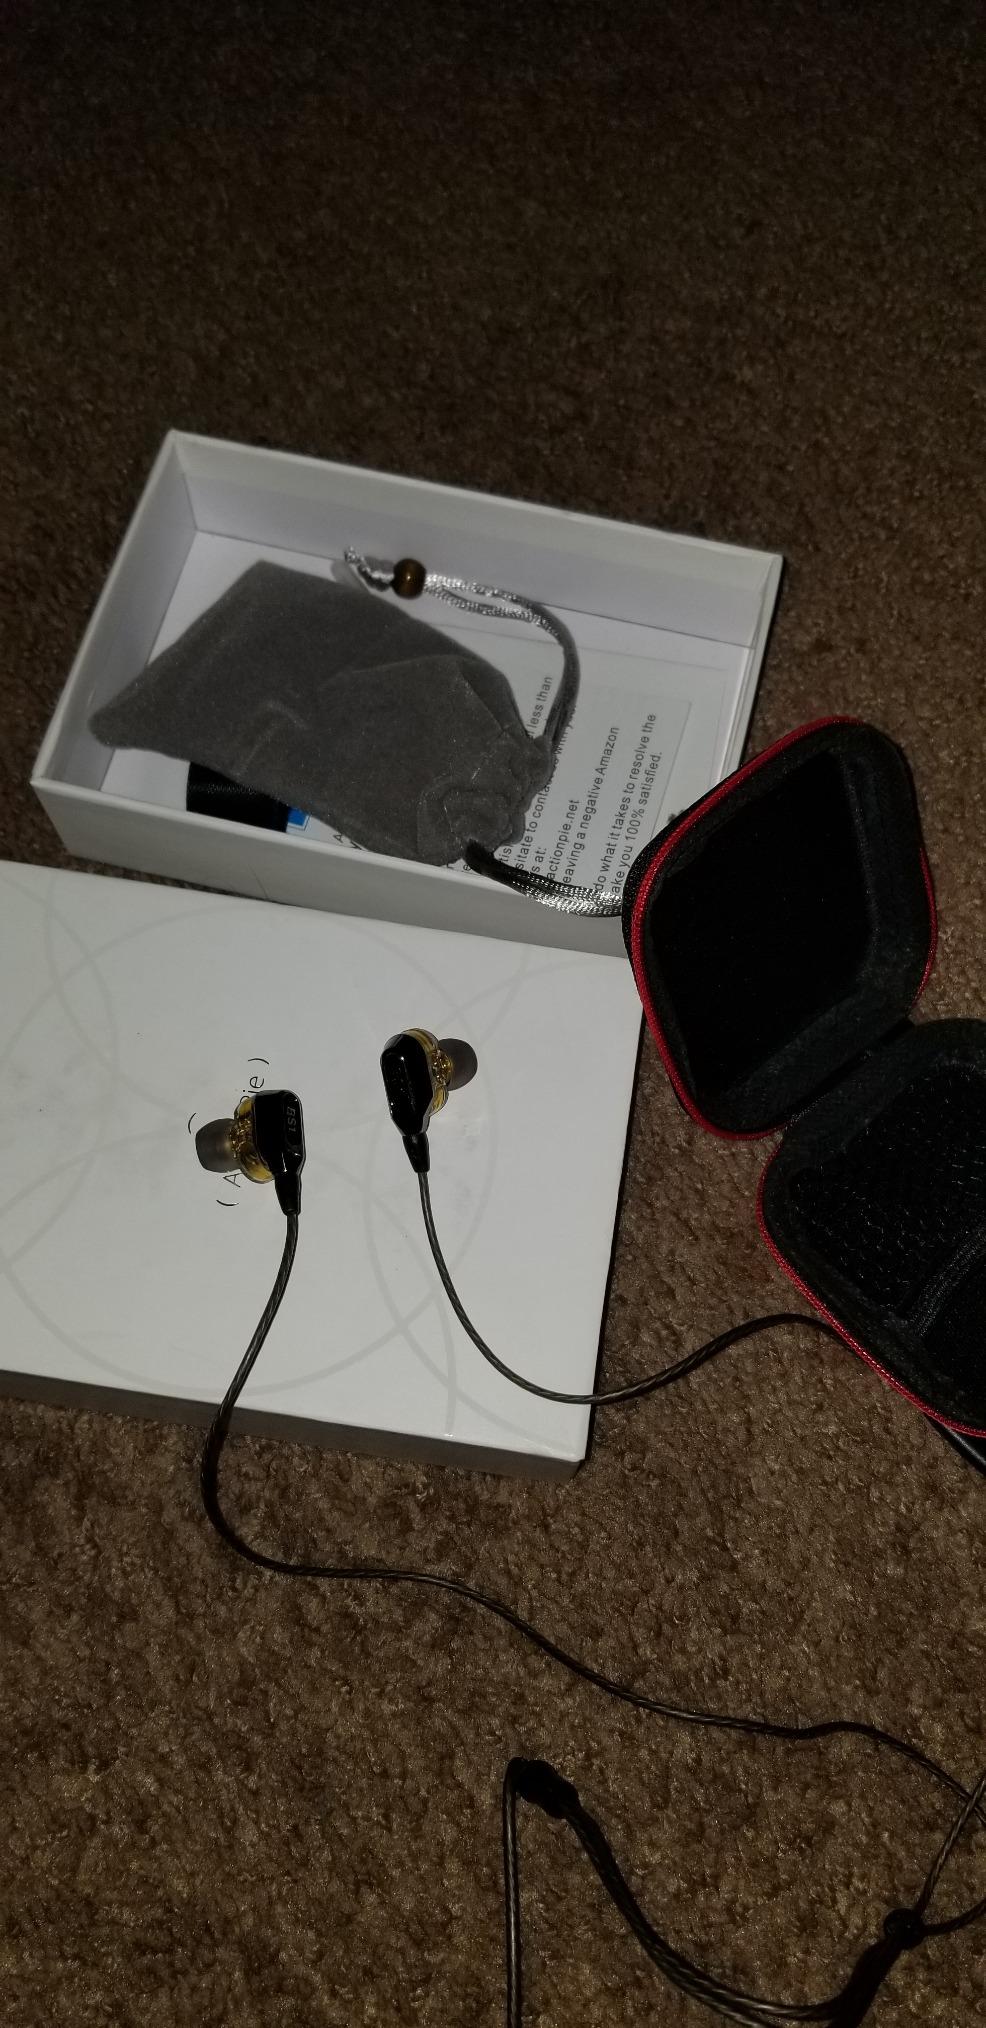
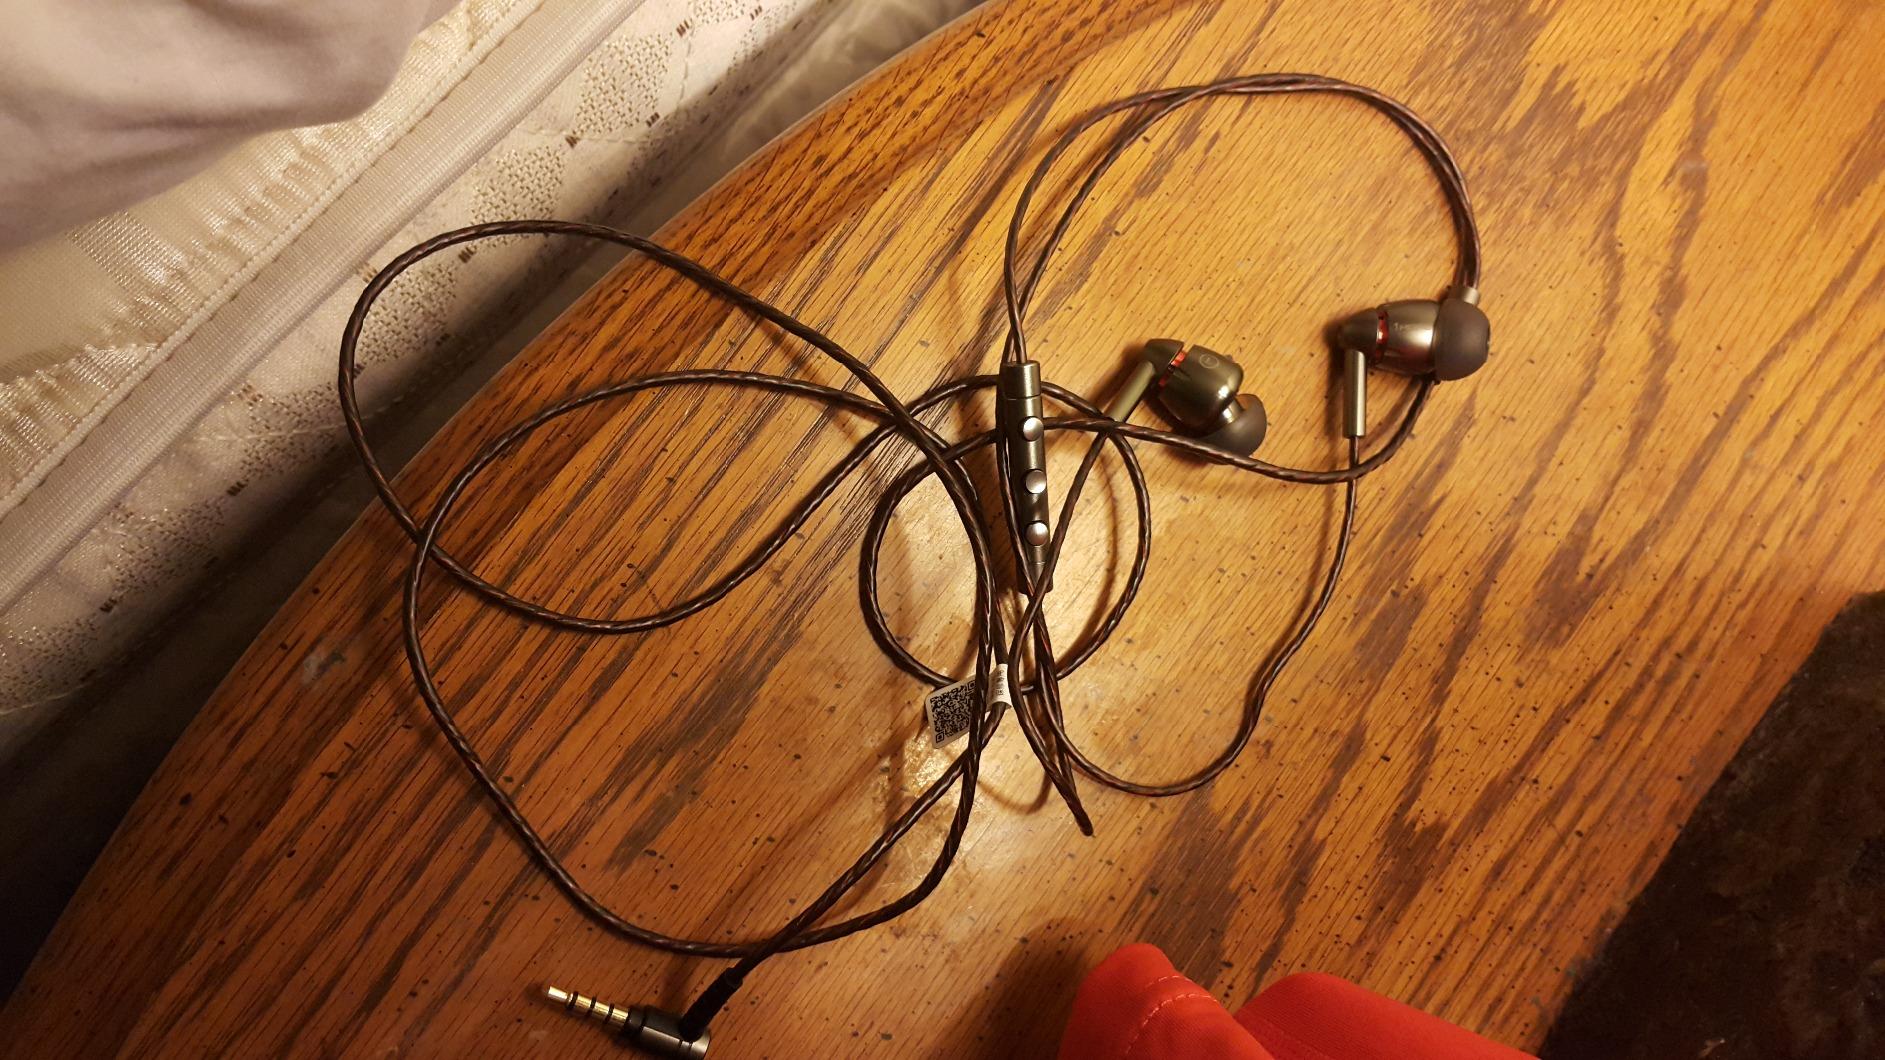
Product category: headphones
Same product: no